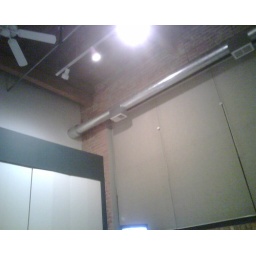
ceiling master bed near door